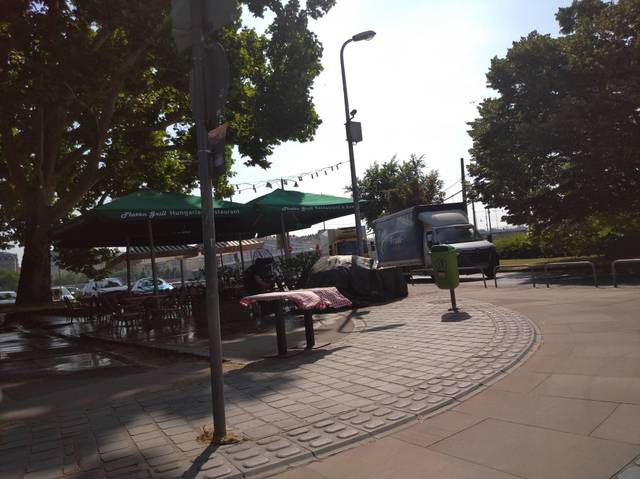
Region: Hungary
Coordinates: 47.491, 19.045